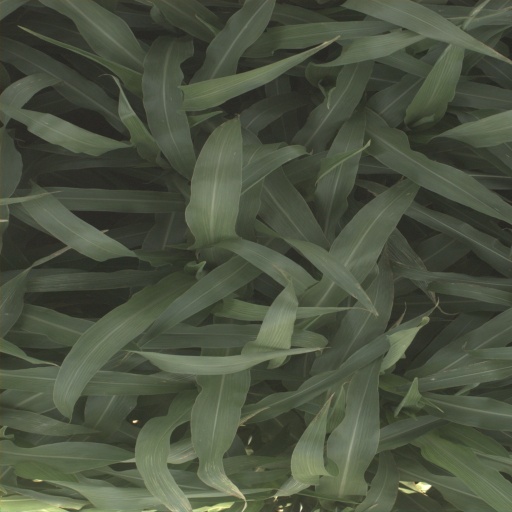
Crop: sorghum